Uniforms of the United States Army

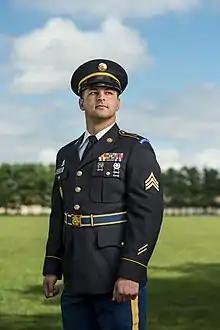
The Army Blue Service Uniform. The blue and gold ceremonial belt is not generally worn by all units

The Army Combat Uniform (ACU) is the utility uniform worn in garrison and in combat zones by the U.S. Army. It consists of a jacket and trousers in the Operational Camouflage Pattern (OCP), worn with combat boots and a t-shirt. In the field, the jacket may be replaced by the flame resistant Army Combat Shirt when worn directly under a tactical vest. A matching patrol cap is worn when other headgear is not in use.